Renato Signorini

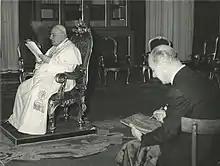
Renato Signorini while sculpts the portrait of Pope John XXIII to commemorate his coronation in 1958. The same portrait will be used, in reduced form, to coin a medal.

Renato Signorini was known for his sculpted heads in silver, "vermeil", glazed or gilded bronze and occasionally gold, portraying popes, monarchs and actresses. The sculptures, obtained using the so-called "cire perdue" casting technique, were later polished and often decorated with gems and semi-precious stones. Generally, the portraits were small half-length busts, depicting the subject in a front head pose gazing distantly, with simple and neat details, as inspired by the Tuscan renaissance portraiture. Or else, they were carved in bas-relief on medals and medallions.